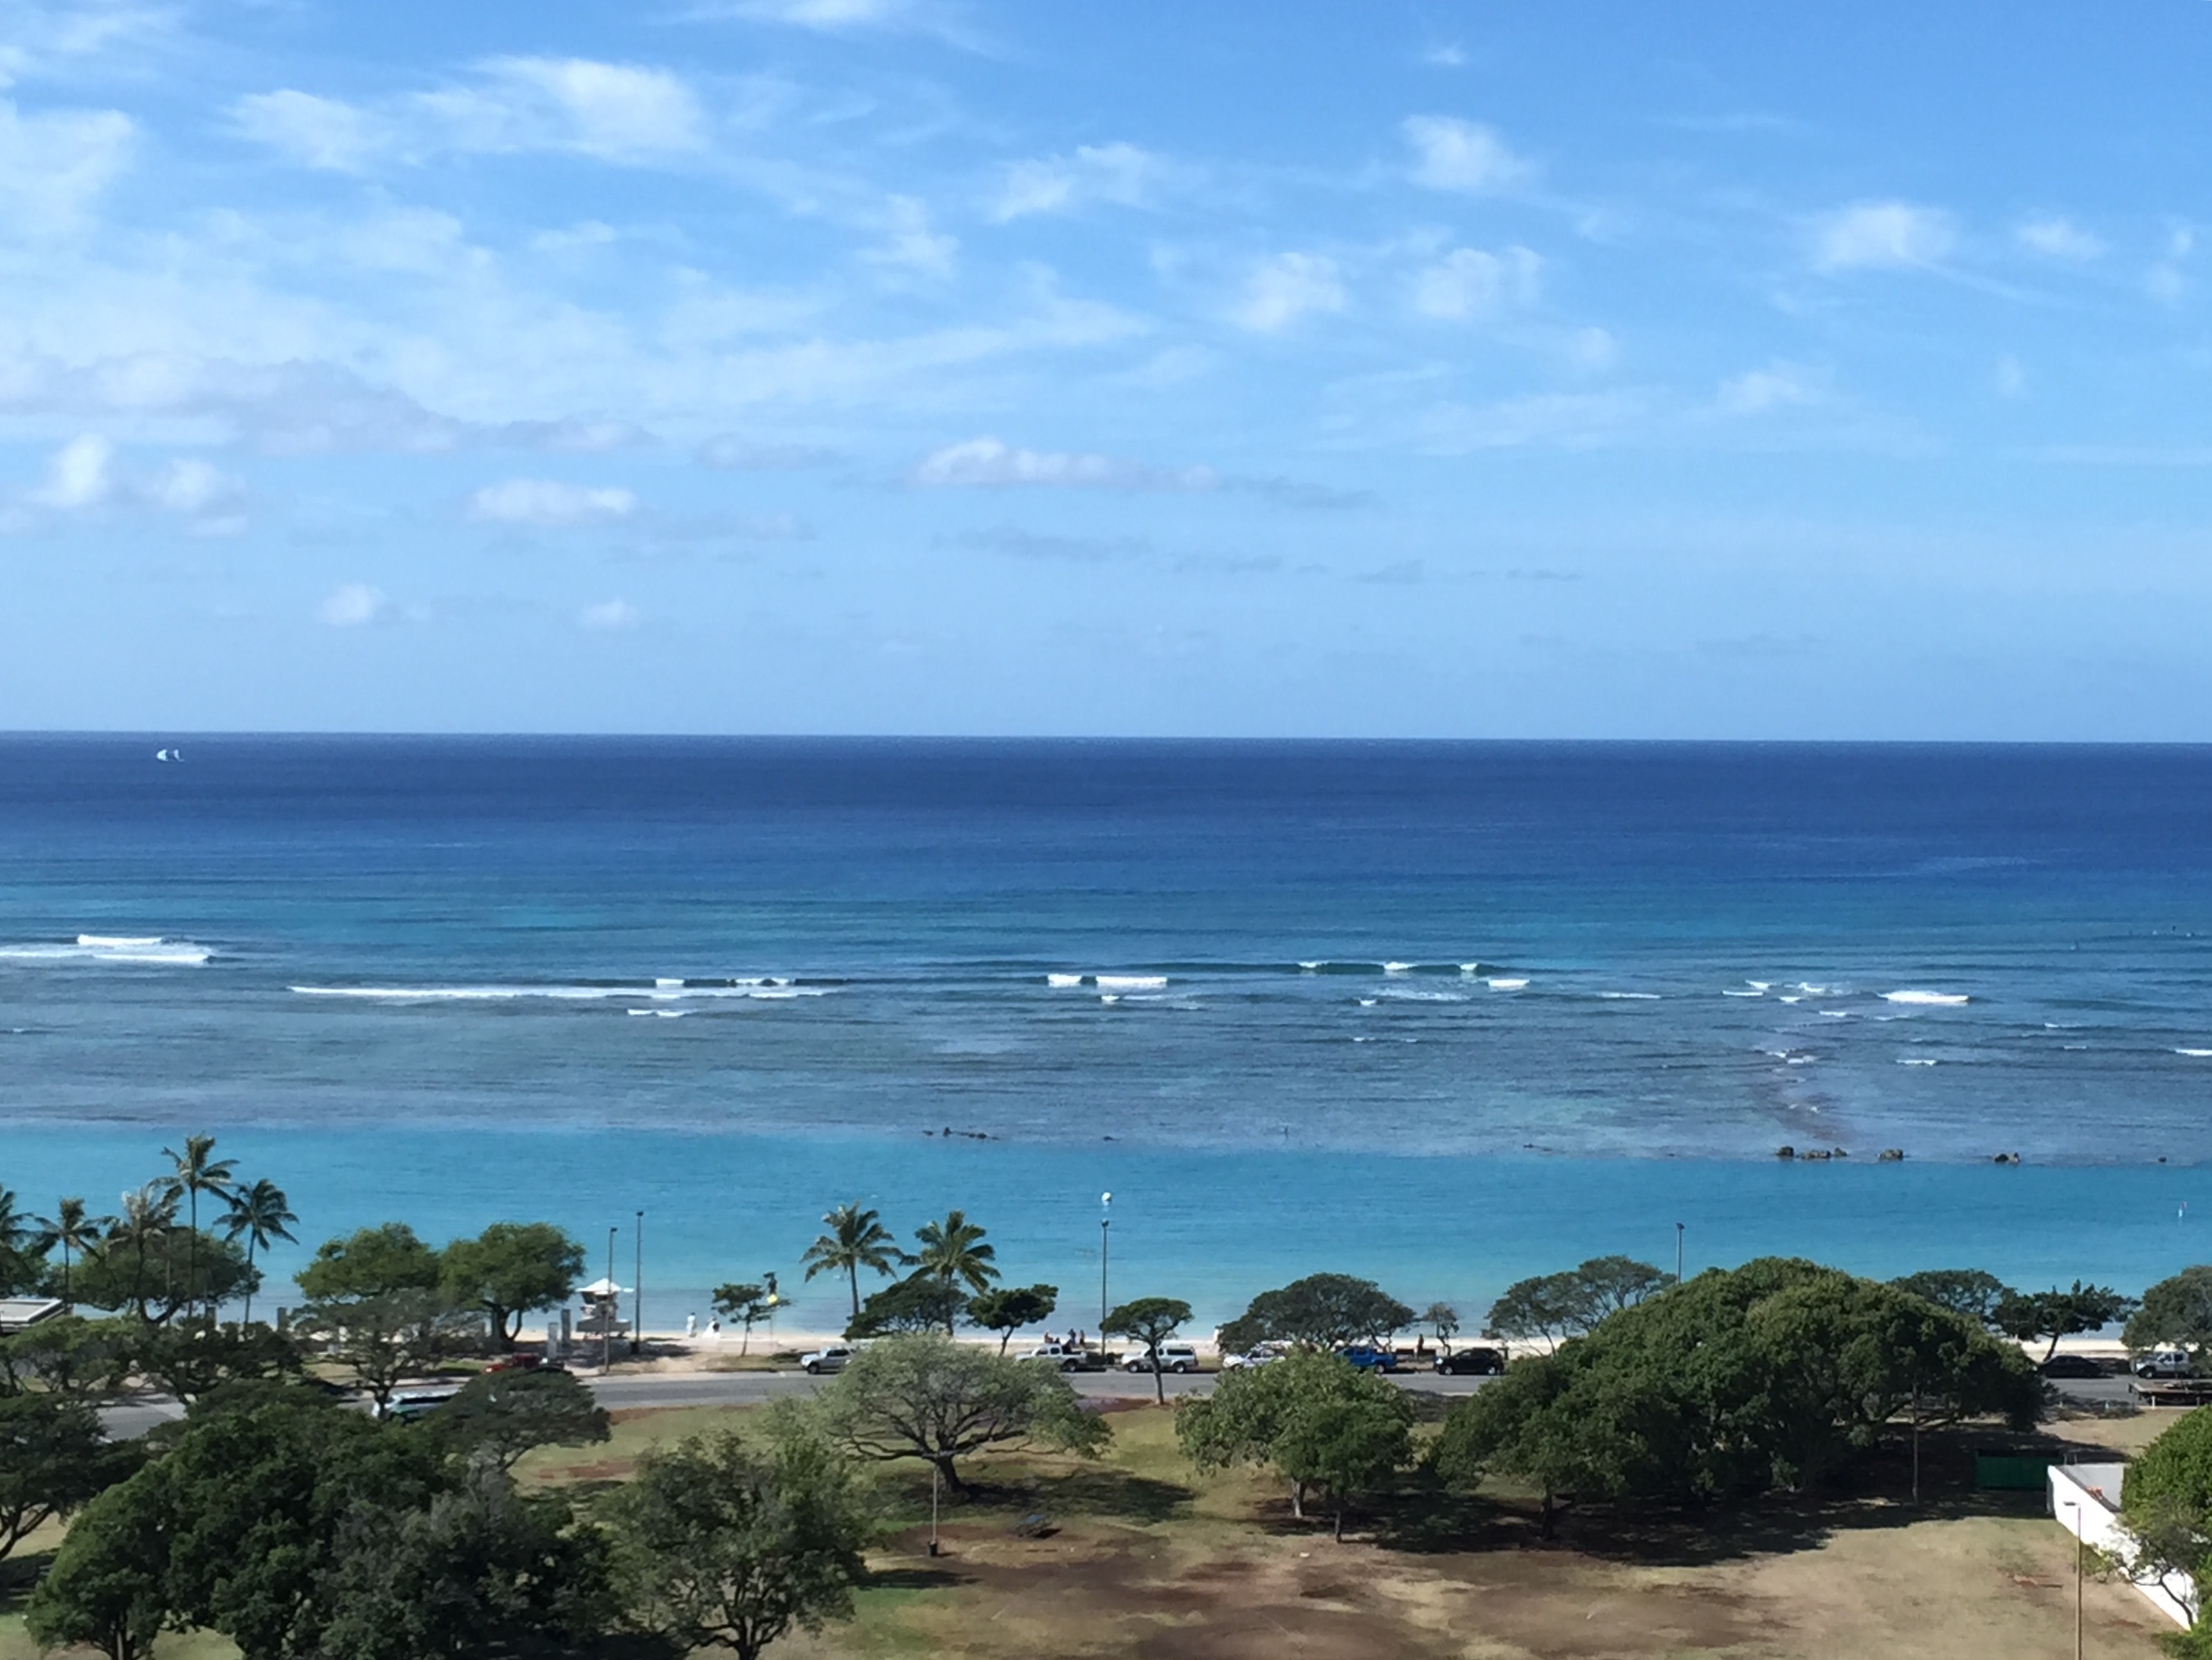
beach, sea, coast, water, outdoor, sand, ocean, horizon, sky, sun, shore, wave, summer, vacation, cliff, cove, bay, terrain, body of water, holidays, caribbean, cape, islet, hawaii beach, wind wave